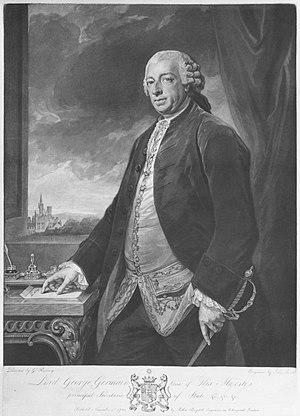
Johann Jacobé est un graveur autrichien. Il est un spécialiste de la manière noire après l'avoir apprise à Londres.
George Germain, 1ᵉʳ vicomte de Sackville, aussi connu comme Lord George Sackville puis Lord George Germain, était un soldat britannique puis politicien qui fut secrétaire d'État pour l'Amérique du cabinet de Lord North lors de la Guerre d'indépendance des États-Unis. Son ministère reçut la plupart des blâmes lors de la perte des colonies américaines. Ses instructions en matière militaire, ajoutées à son incapacité à comprendre la géographie des colonies et la détermination des colons peuvent justifier cette conclusion.